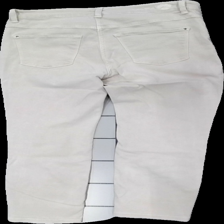
View: back
Type: Jeans
Category: Ladies
Brand: Not in the list
Brand text on label: mac
Colors: Beige
Material: 100% cotton
Cut: Regular
Size: 38
Season: All
Trend: Denim
Damage location: bottom center
Damage 2 location: middle center
Damage 3 location: middle right
Price range: 100-150
Recommended usage: Reuse
Description: beige jeans